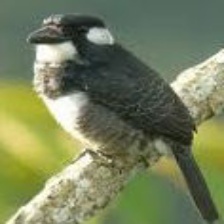
Species: BLACK BREASTED PUFFBIRD
Scientific name: NOTHARCHUS PECTORALIS